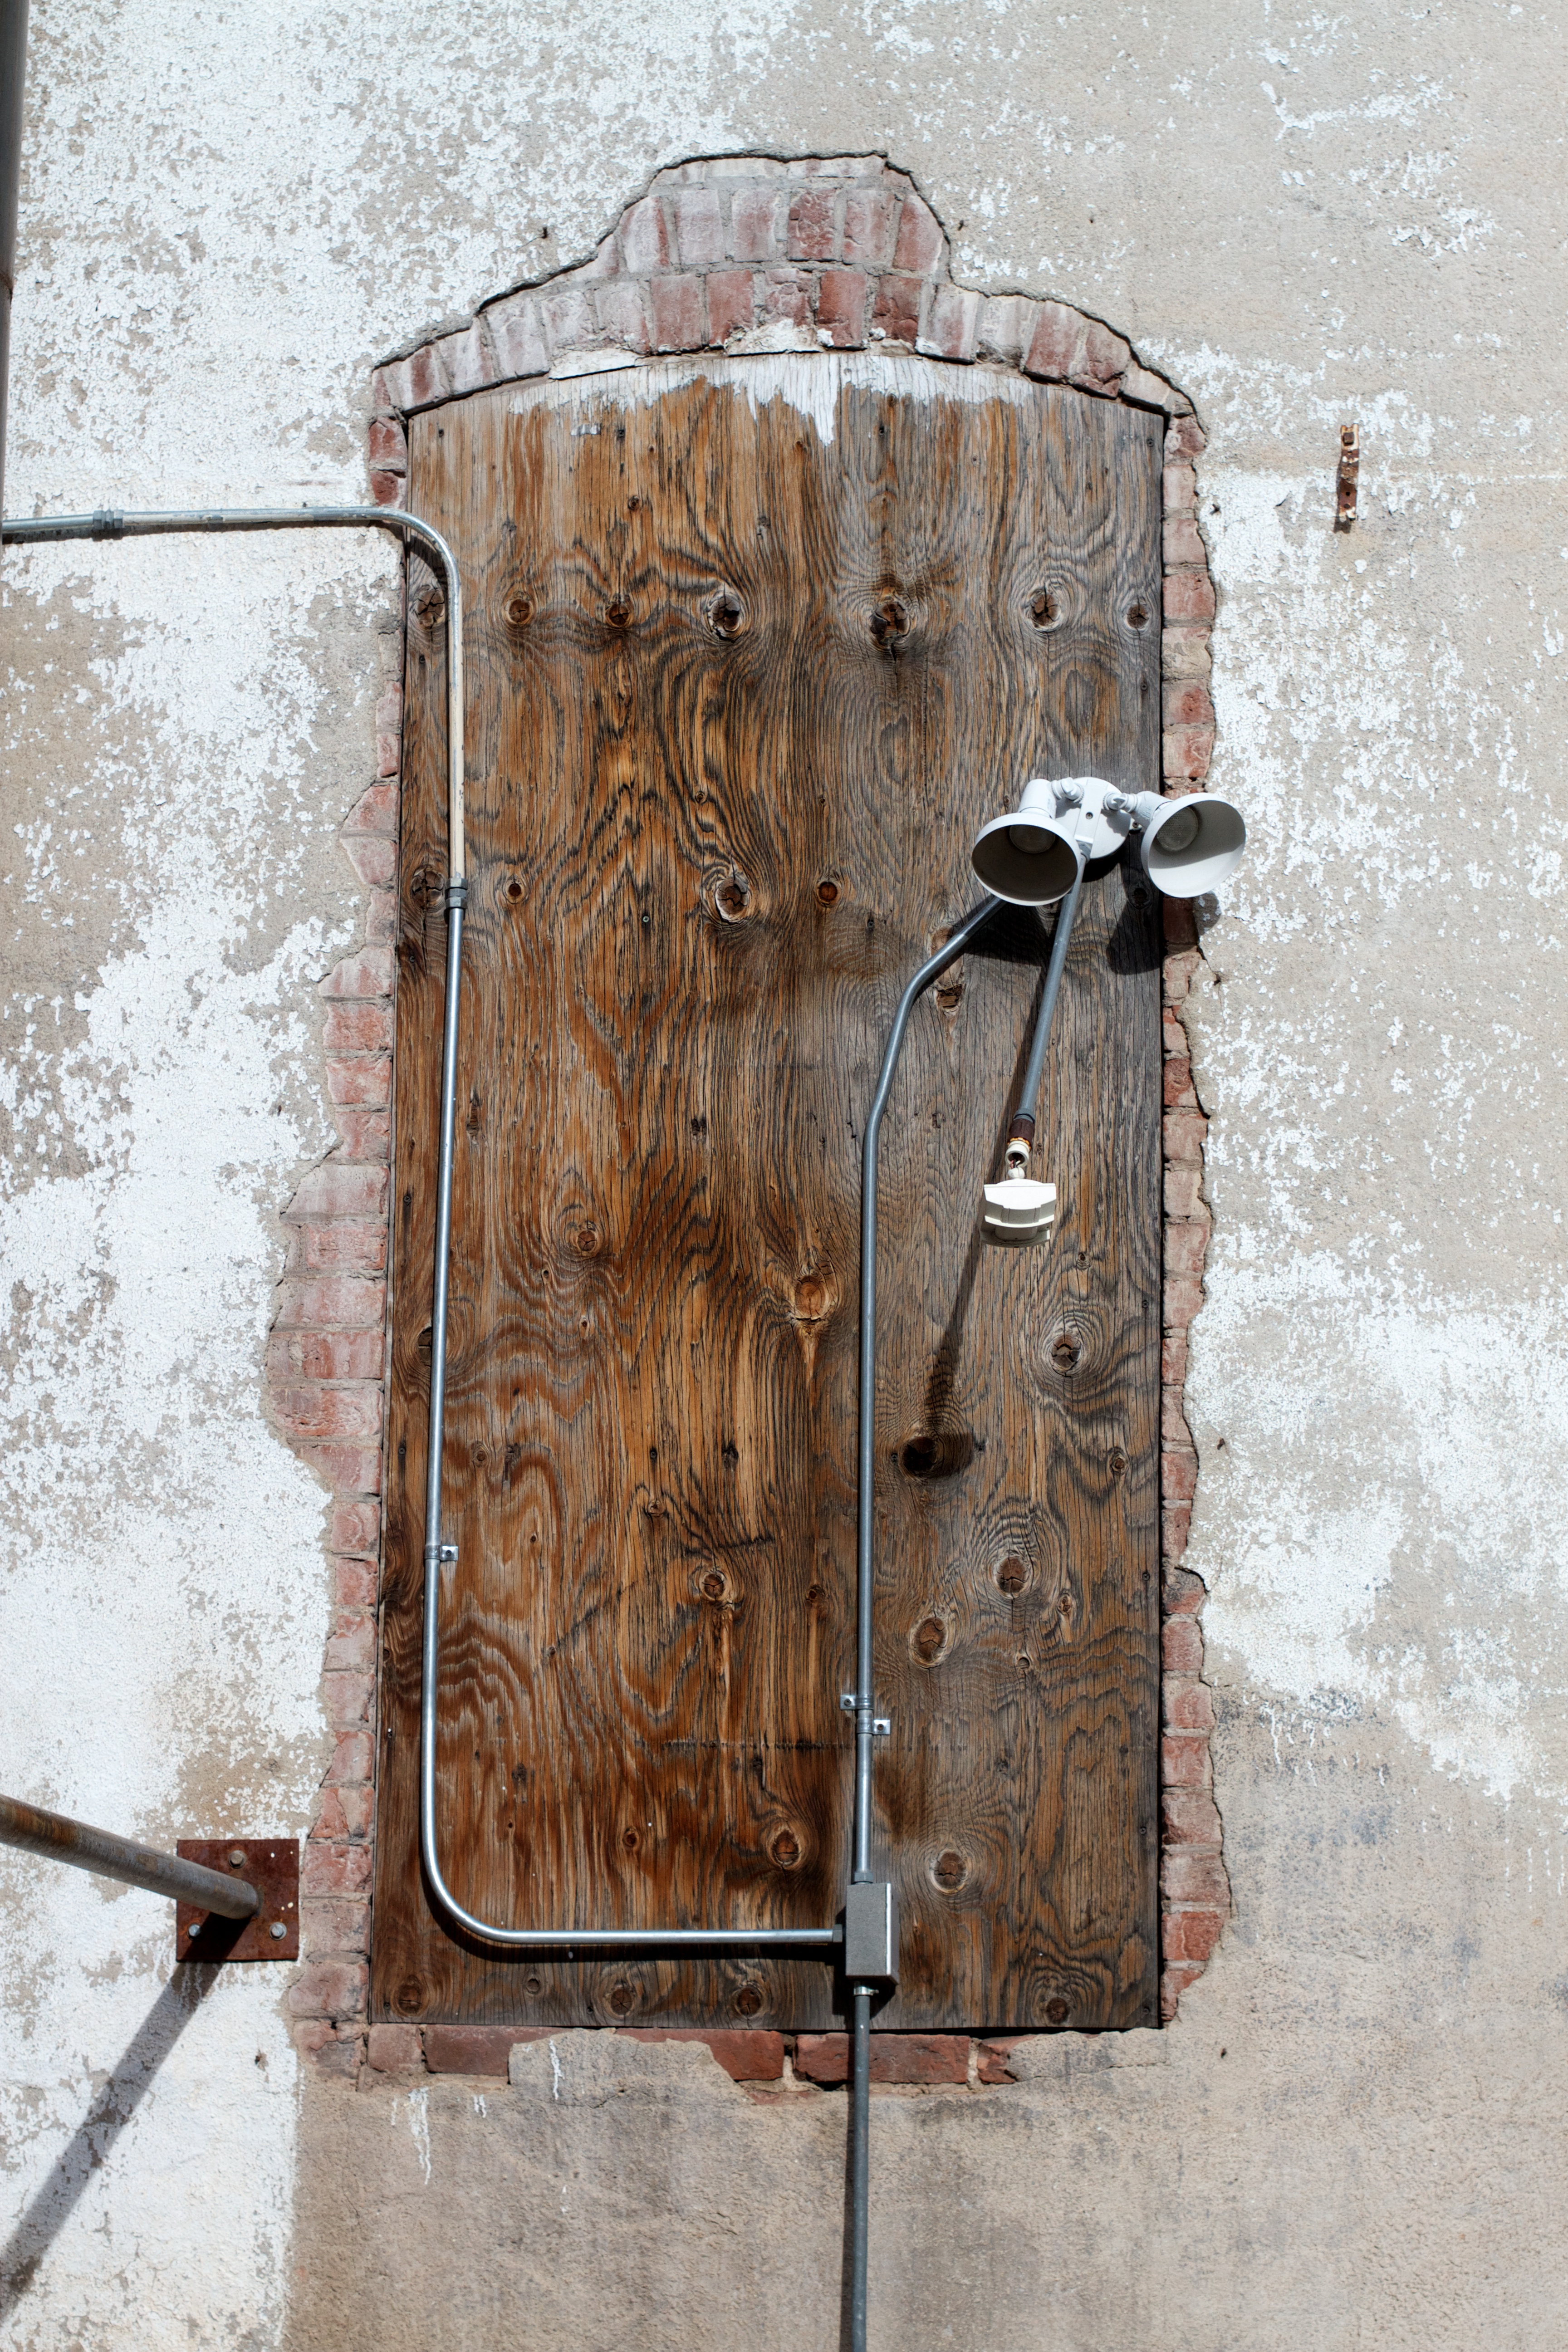
wood, window, wall, furniture, door, iron, raildog, man made object